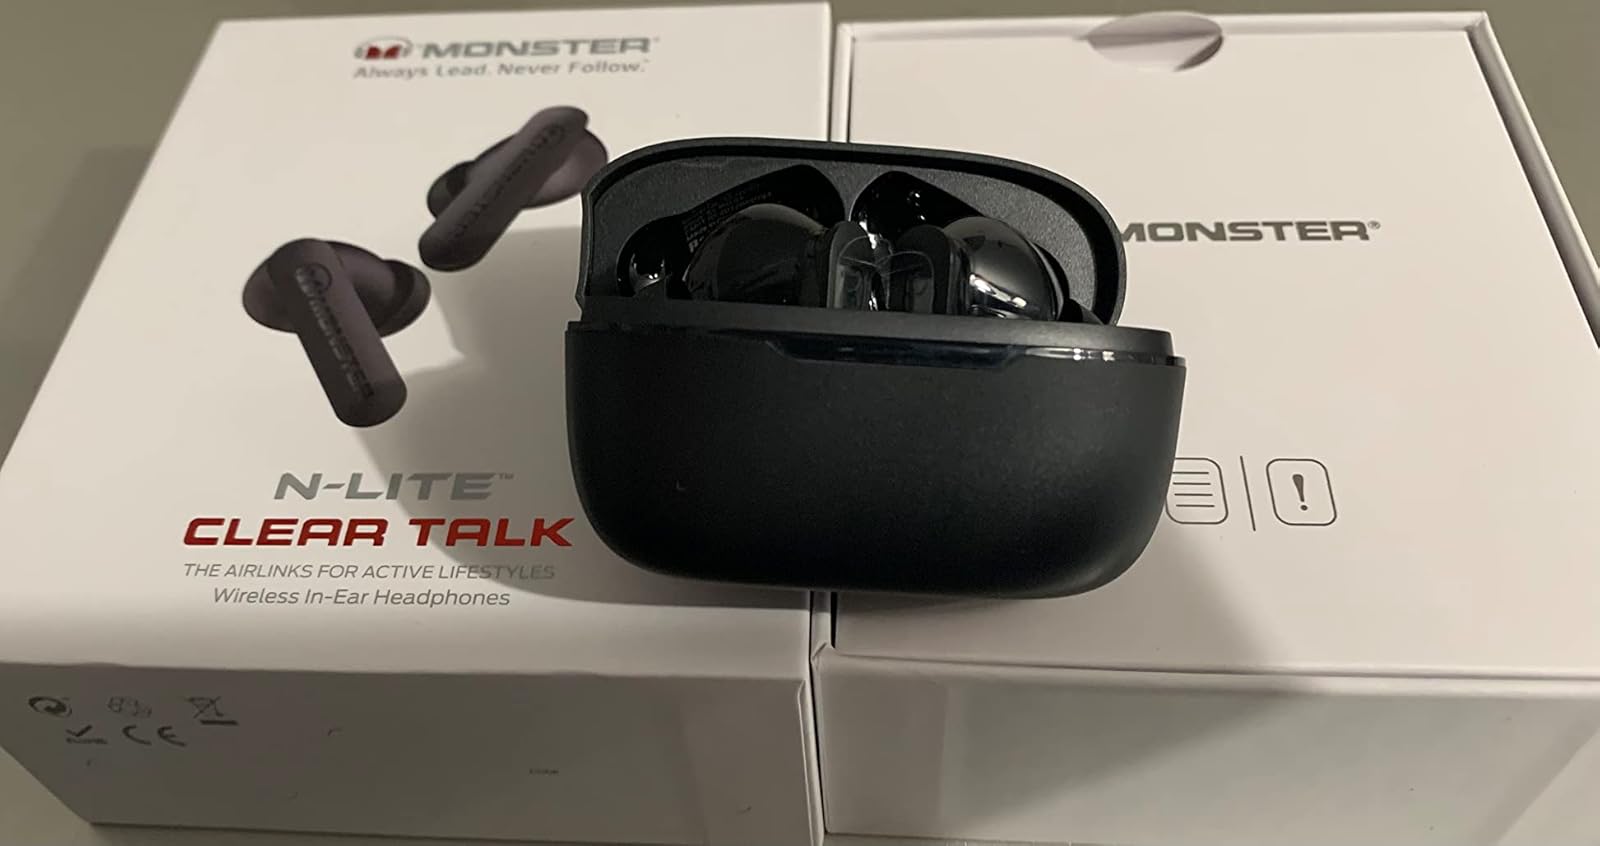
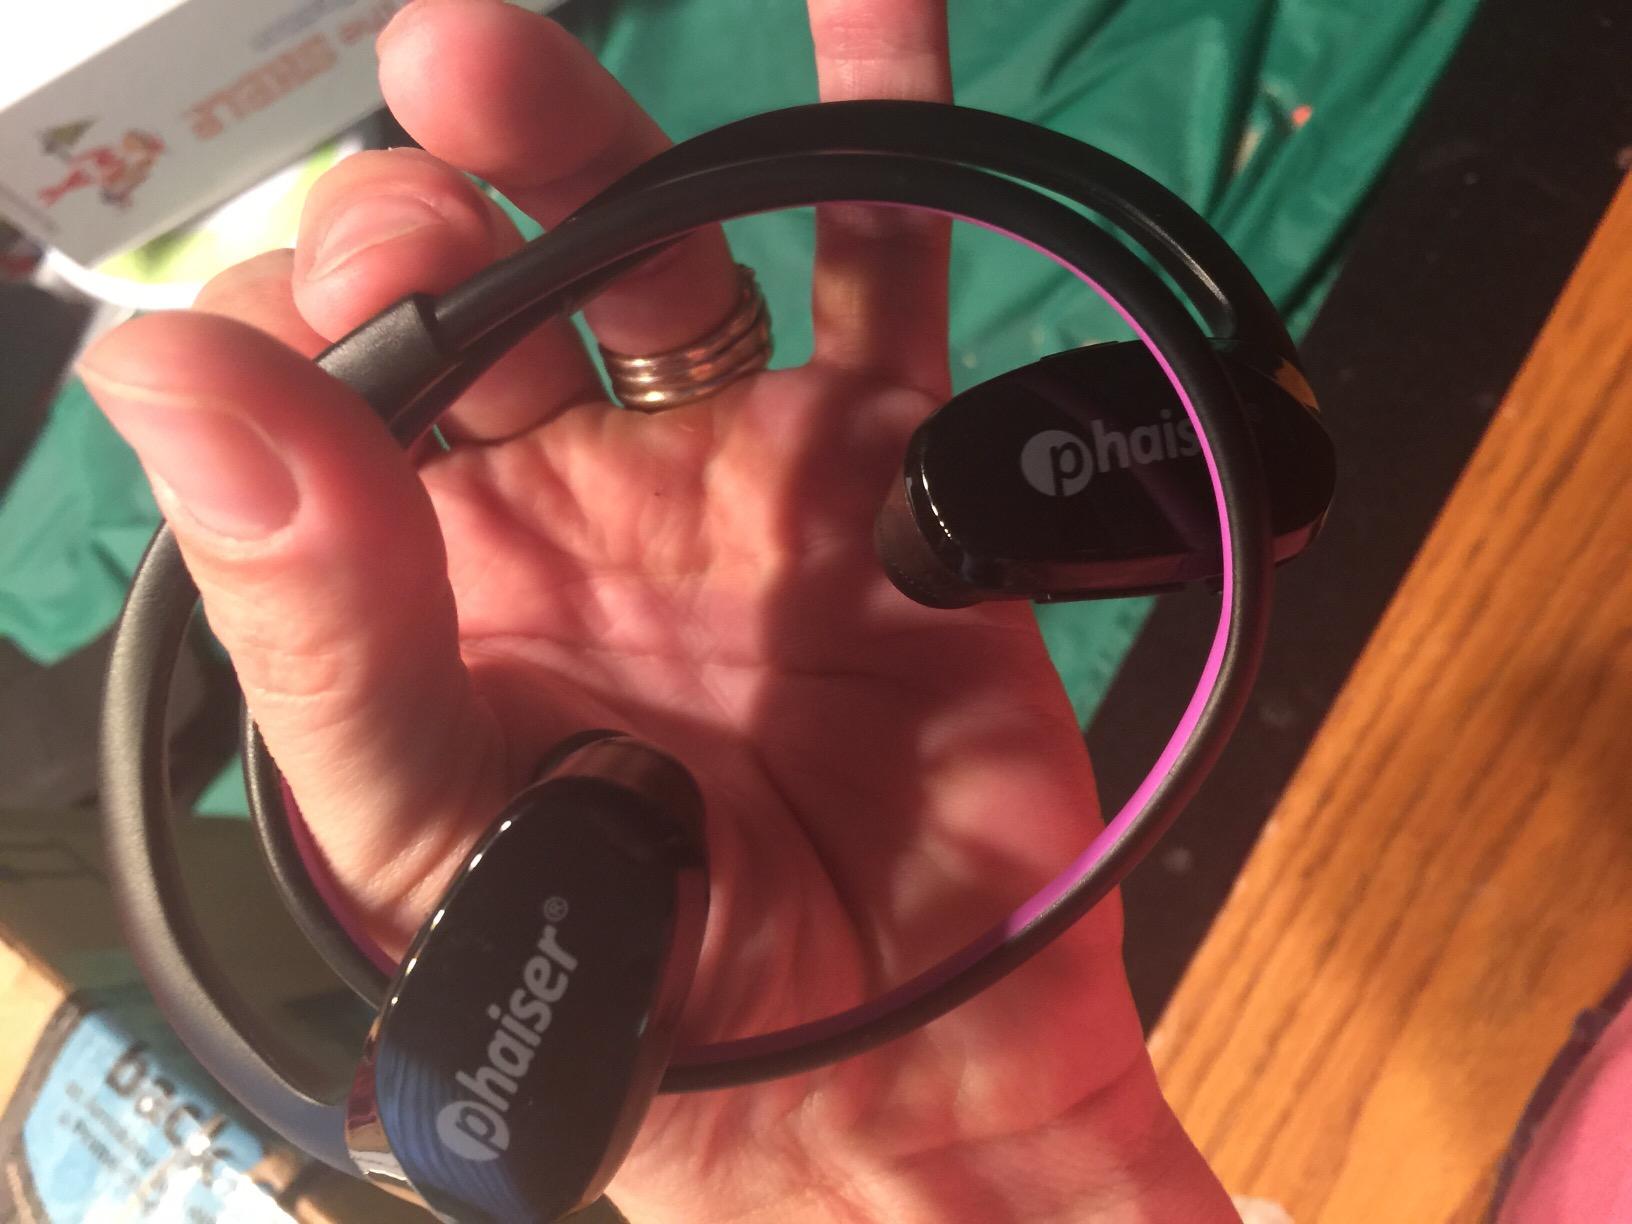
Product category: earbuds
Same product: no